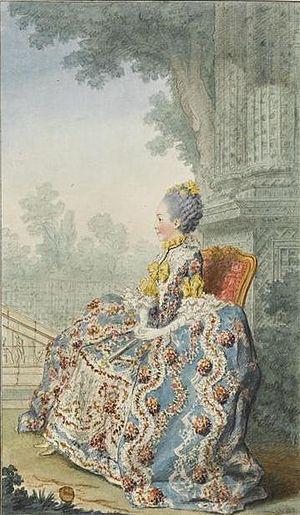
Louise Marie Thérèse Bathilde d’Orléans, duchesse de Bourbon et princesse de Condé, est une princesse du sang, née le 5 juillet 1750 à Saint-Cloud et décédée le 10 janvier 1822, à Paris.